Government incentives for plug-in electric vehicles

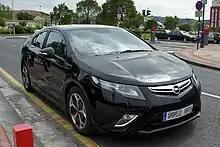
The Opel Ampera plug-in hybrid is available in several European countries.

Series production EVs were exempted from VRT until December 2012. The VRT exemption was replaced by a €5000 credit against the tax. Annual motor tax for EVs is €120. The Government has set a target of 10% for all vehicles on Irish roads to be electric by 2020.